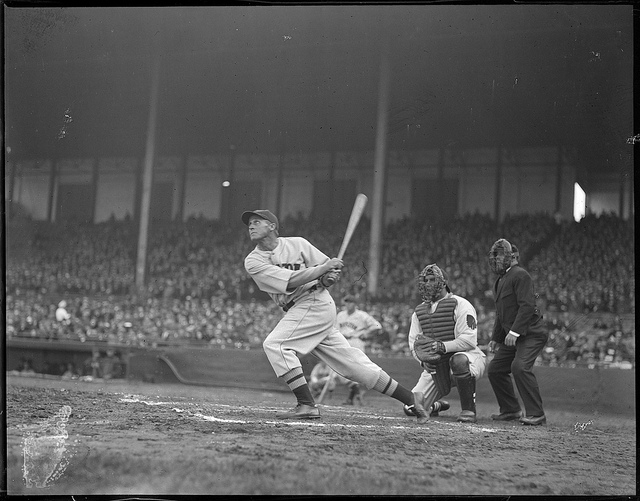
các cầu thủ bóng chày đang thi đấu trên sân